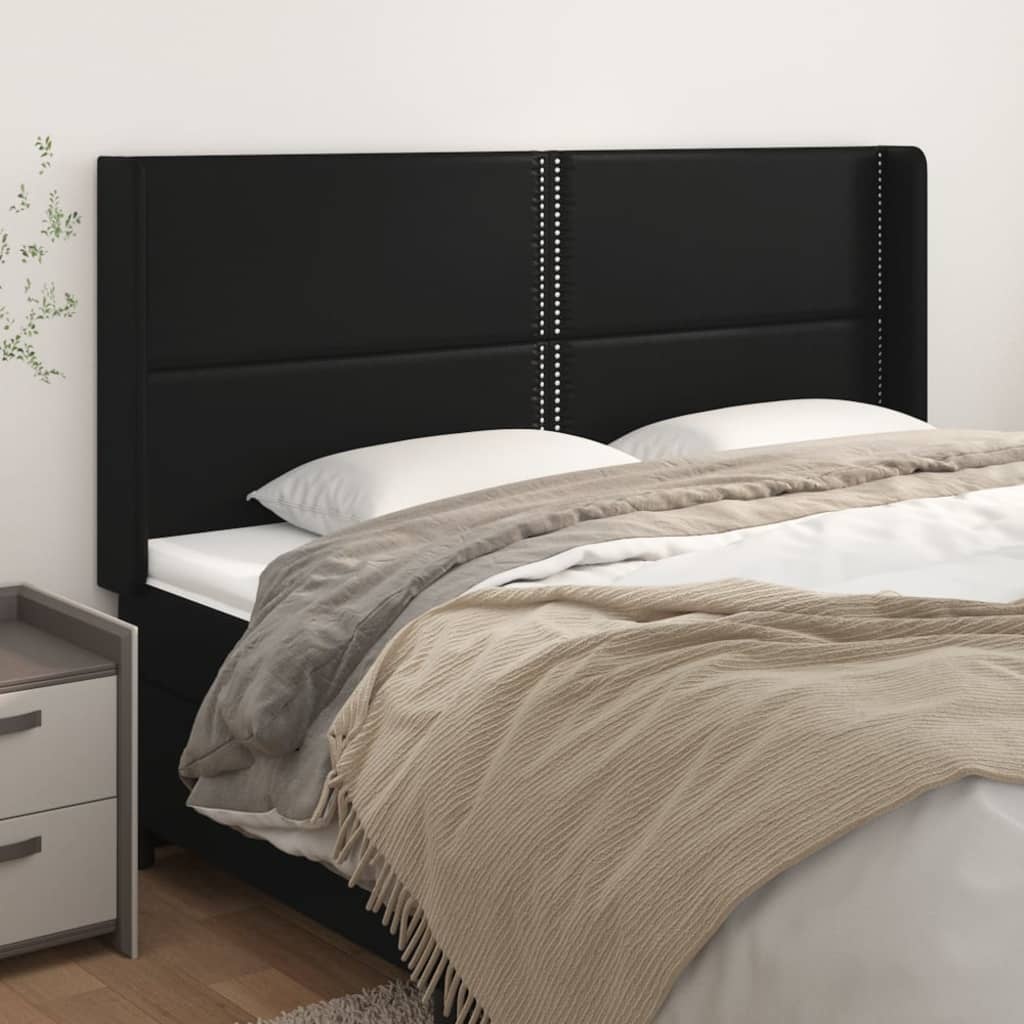
Testiera ad Orecchio Nera 163x16x118/128 cm in Similpelle
Questa classica testiera ad orecchio dal design elegante dona al vostro giroletto un aspetto completo e si adatta a qualsiasi camera da letto. Similpelle durevole: La similpelle pregiata è un materiale estremamente durevole. È resistente alle macchie, il che la rende facile da pulire con un panno umido. La superficie liscia dona anche un aspetto lussuoso e la bellezza della vera pelle. Gambe robuste e stabili: le gambe in legno garantiscono robustezza e stabilità. Altezza regolabile: la testiera del letto è regolabile in altezza secondo le proprie preferenze. Supporto eccellente: la testata del letto vi offre un eccellente supporto per la schiena mentre siete seduti sul letto per leggere o guardare la TV. Nota: La consegna include solo la testiera del letto. Il giroletto e il materasso non sono inclusi. Potete fare riferimento al nostro negozio per trovare il materasso da abbinare. Ciascun prodotto viene fornito con un manuale di assemblaggio nella confezione per un facile montaggio. Colore: Nero Materiale: Similpelle (75% cloruro di polivinile, 5% cotone, 20% poliestere), derivati del legno, legno massello di larice Materiale imbottitura: Gommapiuma Dimensioni complessive: 163x16x118/128 cm (L x P x A) La consegna include: 1 Testiera per letto 2 Orecchie
Brand: Nion_MaxiStore
Category: Furniture > Beds & Accessories > Headboards